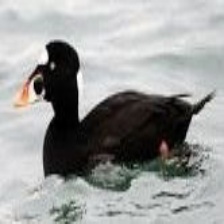
Species: SURF SCOTER
Scientific name: MELANITTA PERSPICILLATA
ImageNet parent category: drake